John Horrocks (politician)

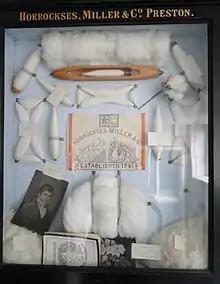
Display from Horrockses Mill

The Lancashire cotton industry was then in its infancy. Horrocks, impressed with its potential, set up spinning-frames in a corner of his father's premises. For a time he combined cotton-spinning on a small scale with stone-working, but eventually concentrated on cotton. About 1791 he moved to Preston, where he began to manufacture cotton shirtings and long-cloths in addition to spinning cotton yarn.